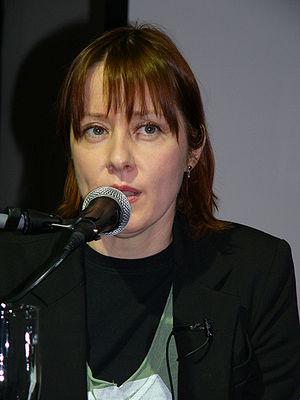
Suzanne Nadine Vega, née le 11 juillet 1959 à Santa Monica, est une auteure-compositrice-interprète américaine.